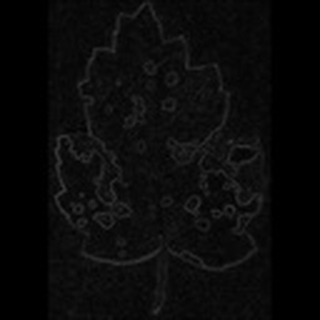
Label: cotton_target_spot